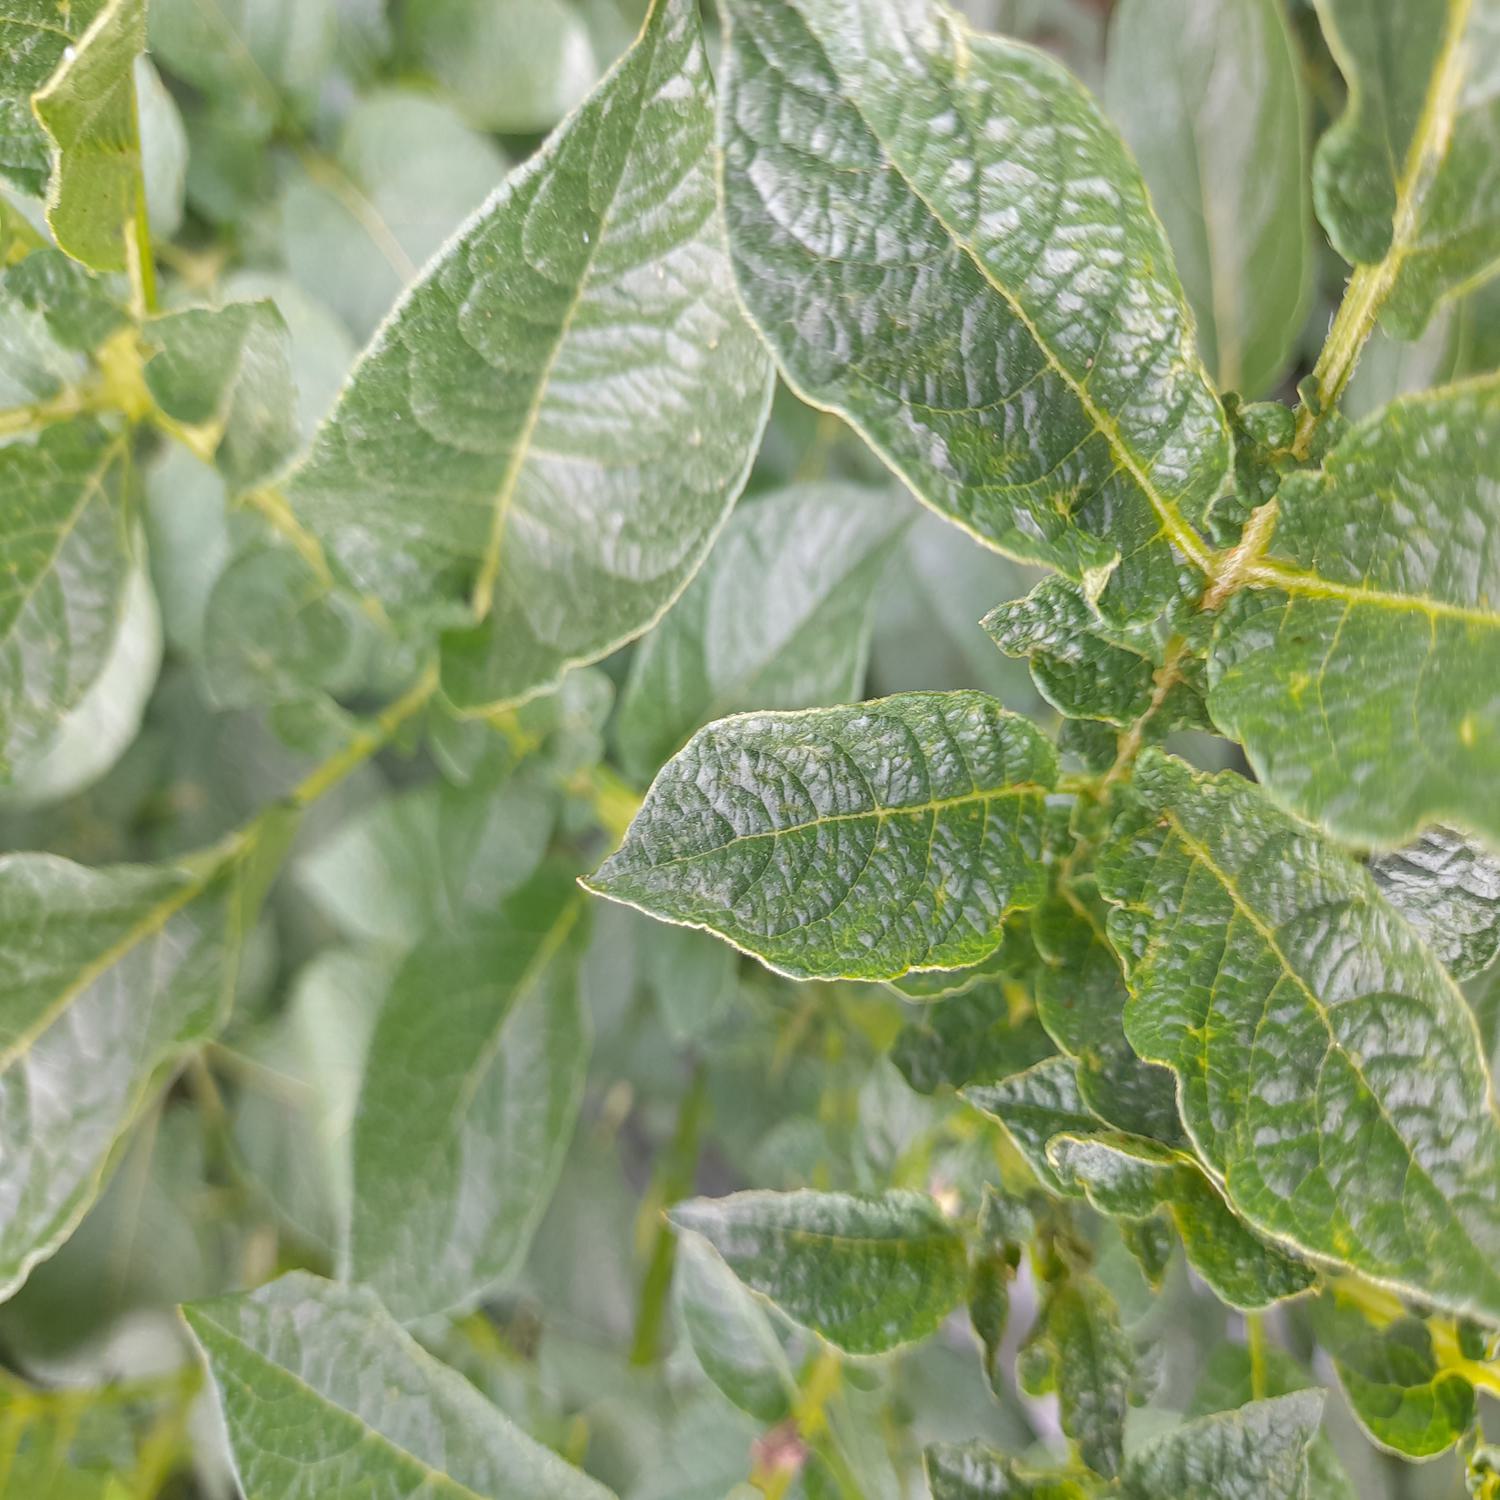
Label: Virus